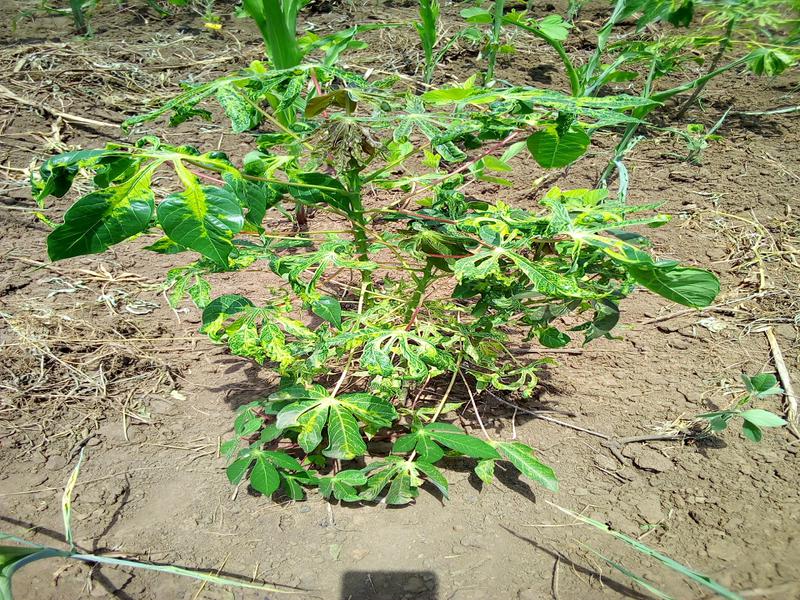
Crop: cassava
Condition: mosaic_disease